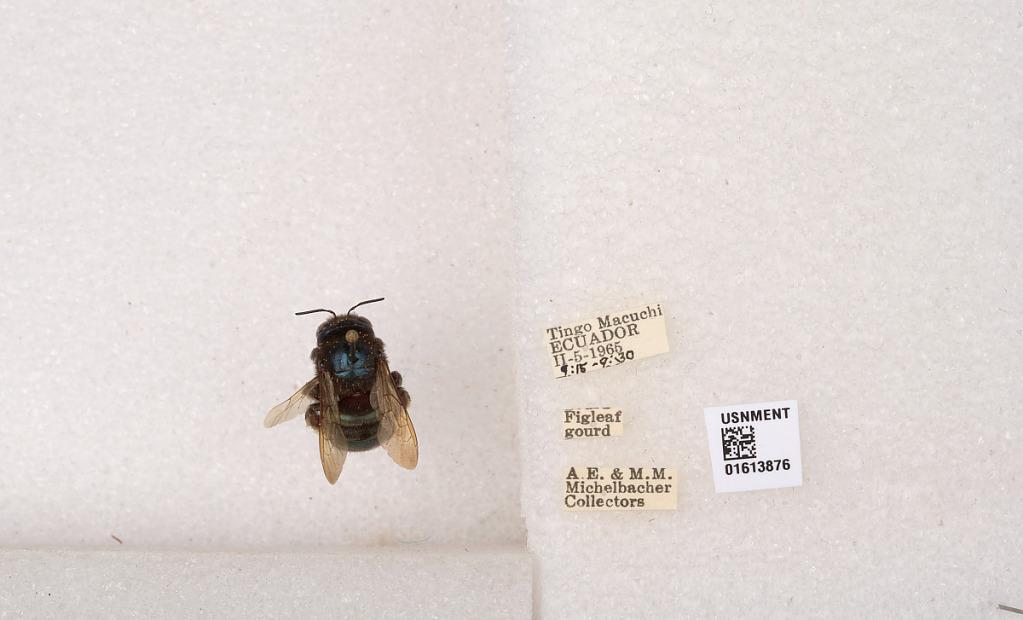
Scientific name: Xylocopa (Schonnherria) varians ecuadorica Cockerell
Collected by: A. Michelbacher & M. Michelbacher
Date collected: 1937-2-5
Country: Ecuador
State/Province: Cotopaxi
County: Puili
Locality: Tingo, Macuchi